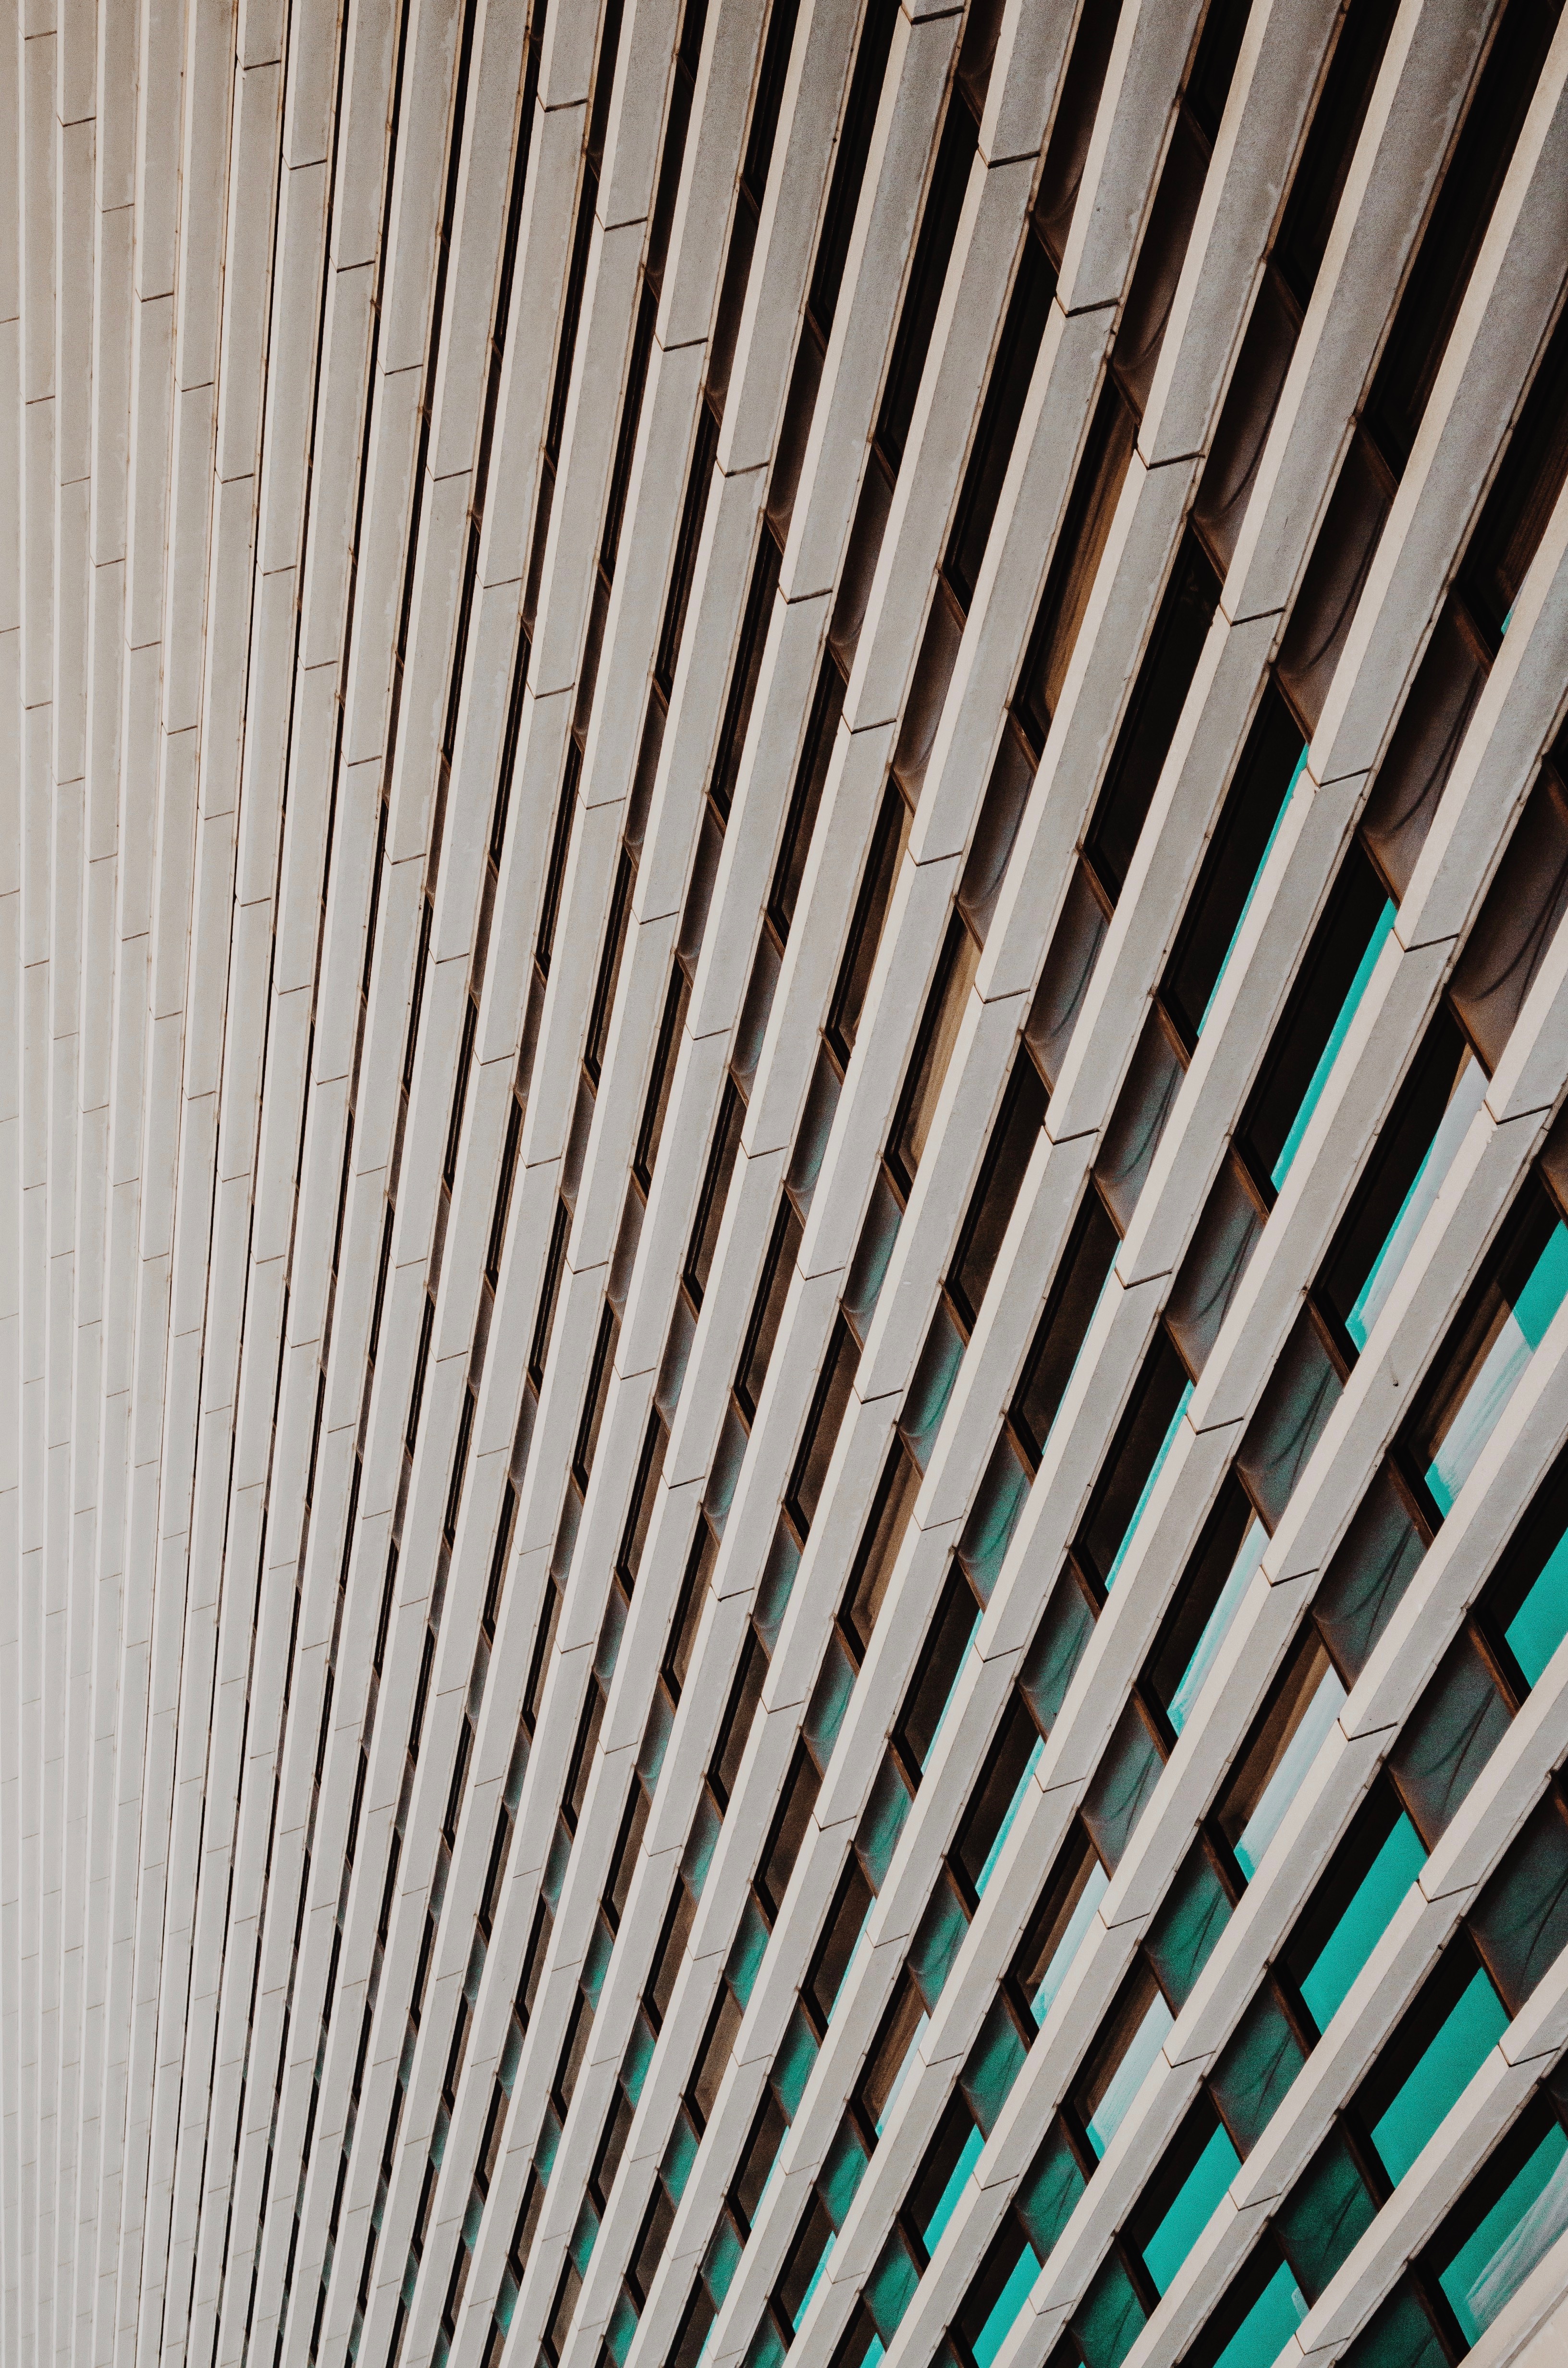
wood, spiral, floor, wall, ceiling, pattern, line, green, material, circle, interior design, design, symmetry, window blind, shape, window covering, window treatment